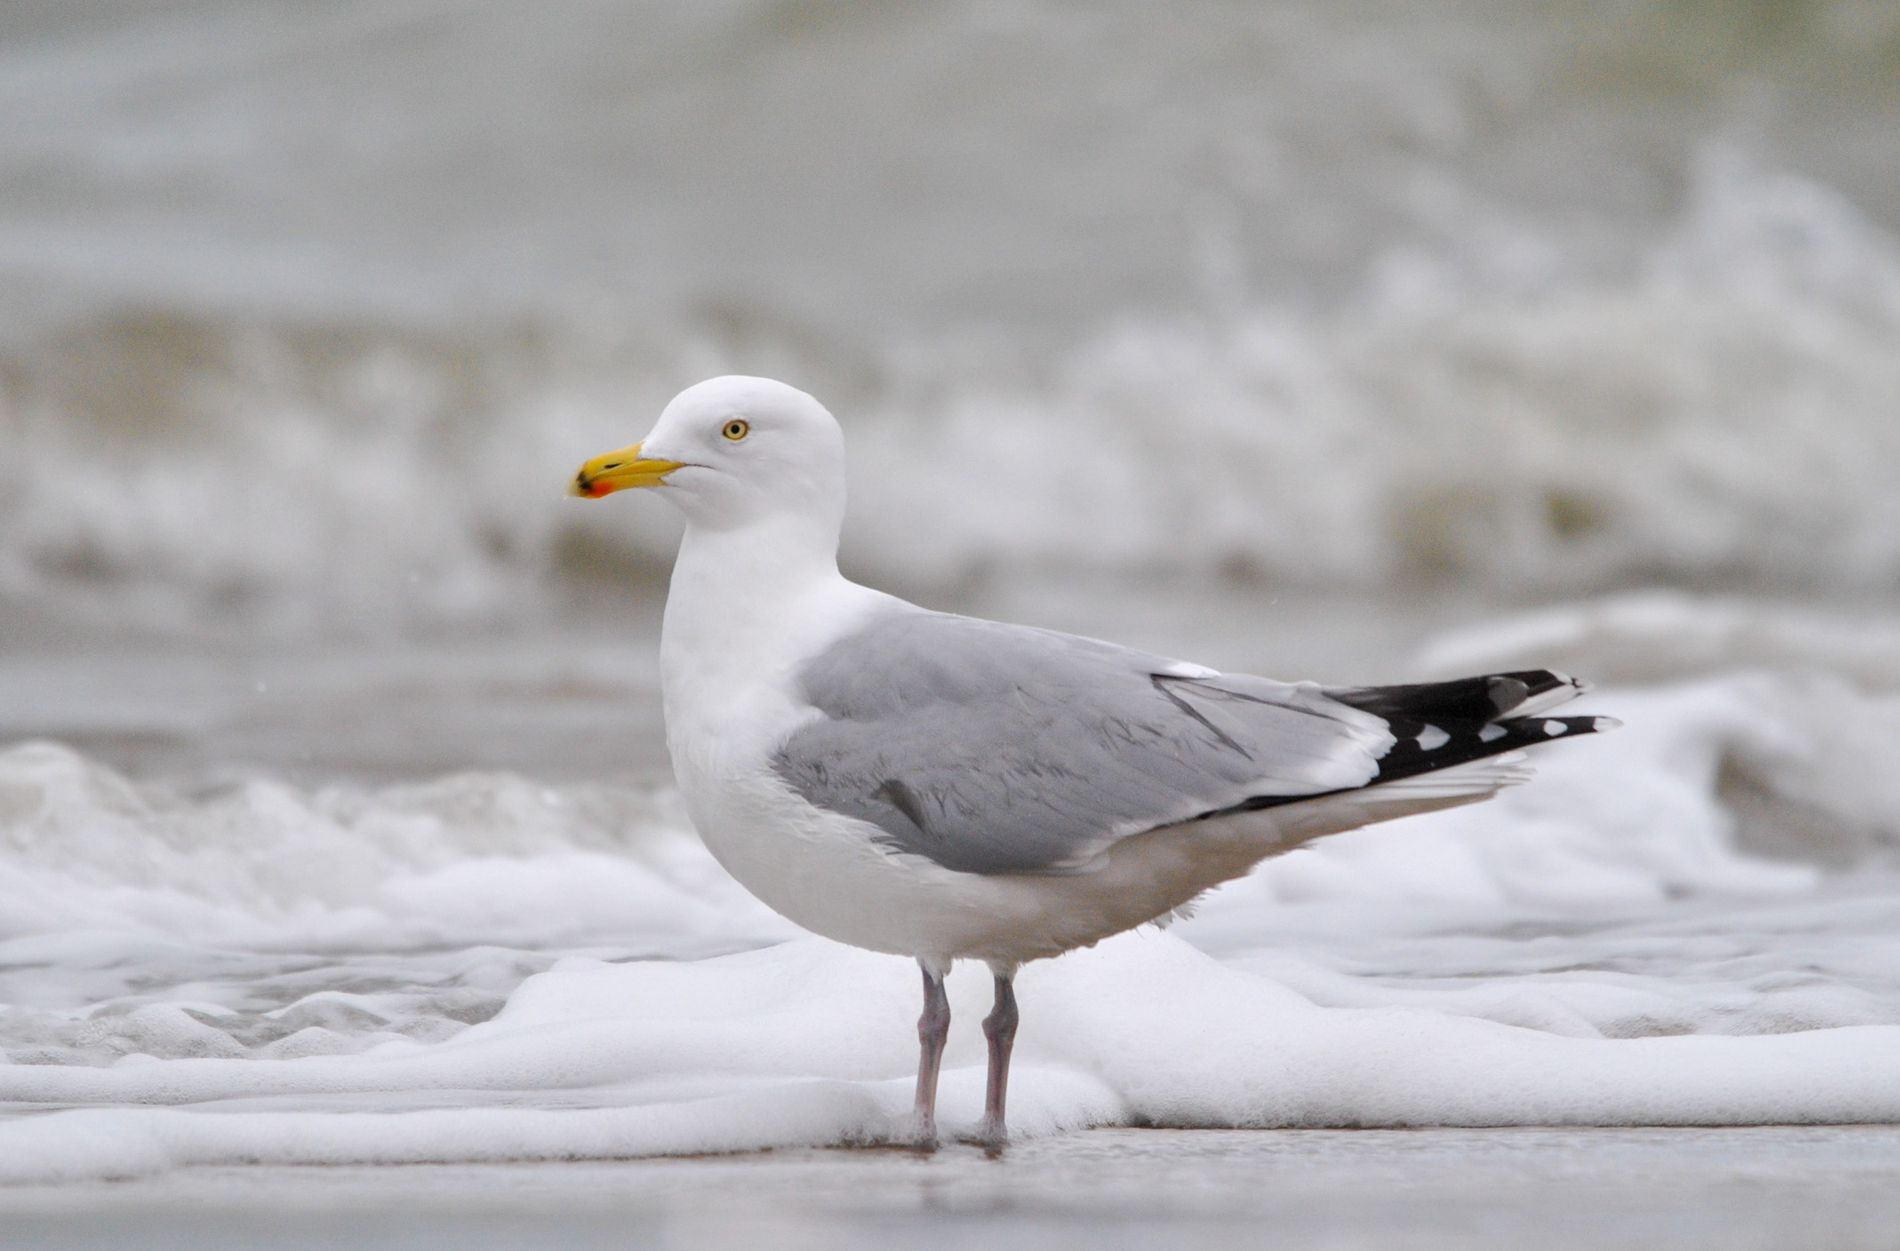
A seagull's Observation.
A seagull is facing the waves of the sea and its legs into the water, the bird is looking forward and enjoying a stillness moment, the background is blurry.
A closeup-angle shot captured in daylight, probably in white and black except the beak which gives an artistic look for the shot, the blurred waves of the calm movement of it adds a serene mood and evokes a tranquil atmosphere and beauty.
Labels: Animal, Bird, Seagull, Waterfowl, Beak, Nature, Outdoors, Sea, Water, Flying, Albatross, Beach, Coast, Shoreline
Camera: NIKON CORPORATION NIKON D3000
Lens: 150.0-600.0 mm f/5.0-6.3, Sigma Macro 50mm F2.8 EX DG
Aperture: F6.3
Exposure: 1/500 sec
ISO: 400
Focal length: 600.0 mm